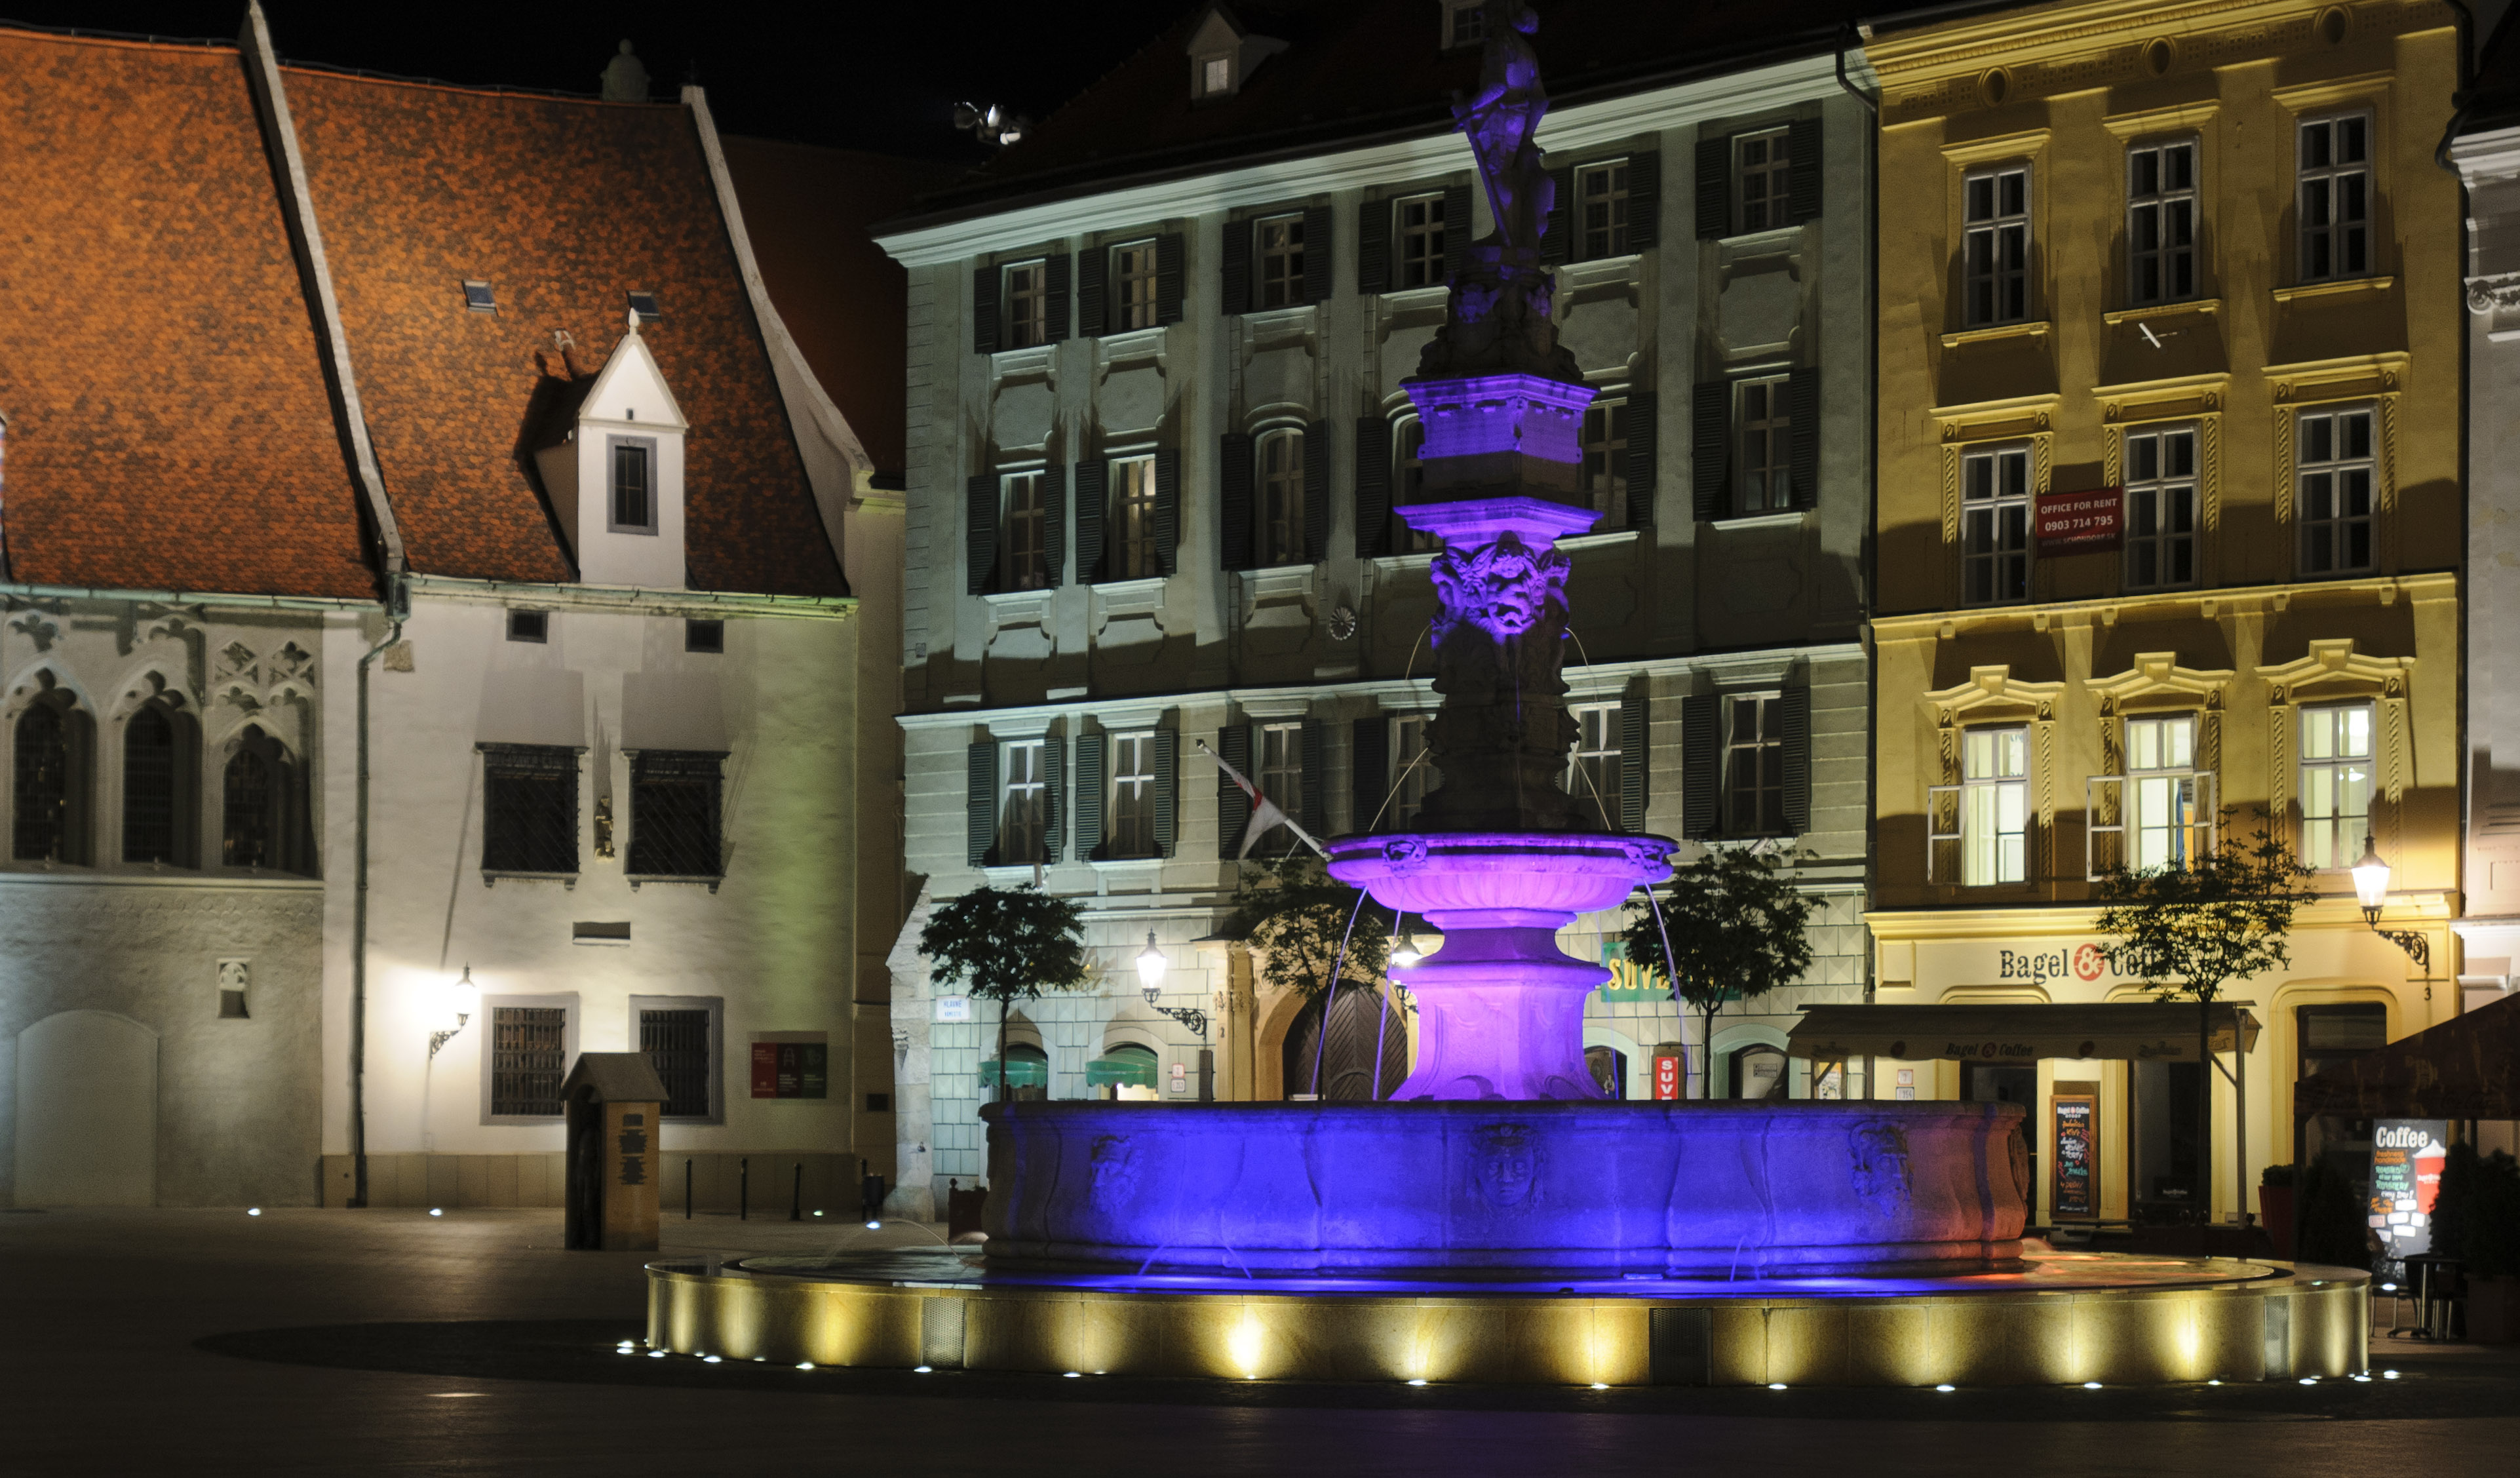
night, bar, nikon, lighting, d300, bratislava, display window